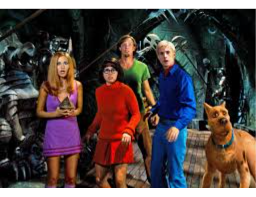
Portrait style: Cartoon Portrait